Nonac

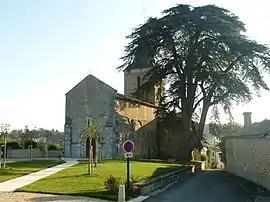
The church in Nonac

Nonac is a commune in the Charente department in southwestern France.